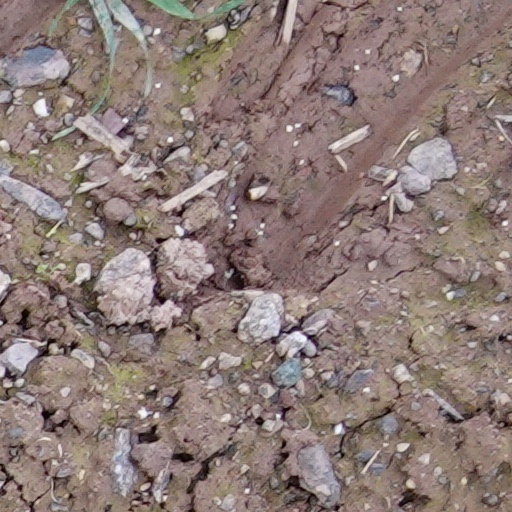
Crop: wheat